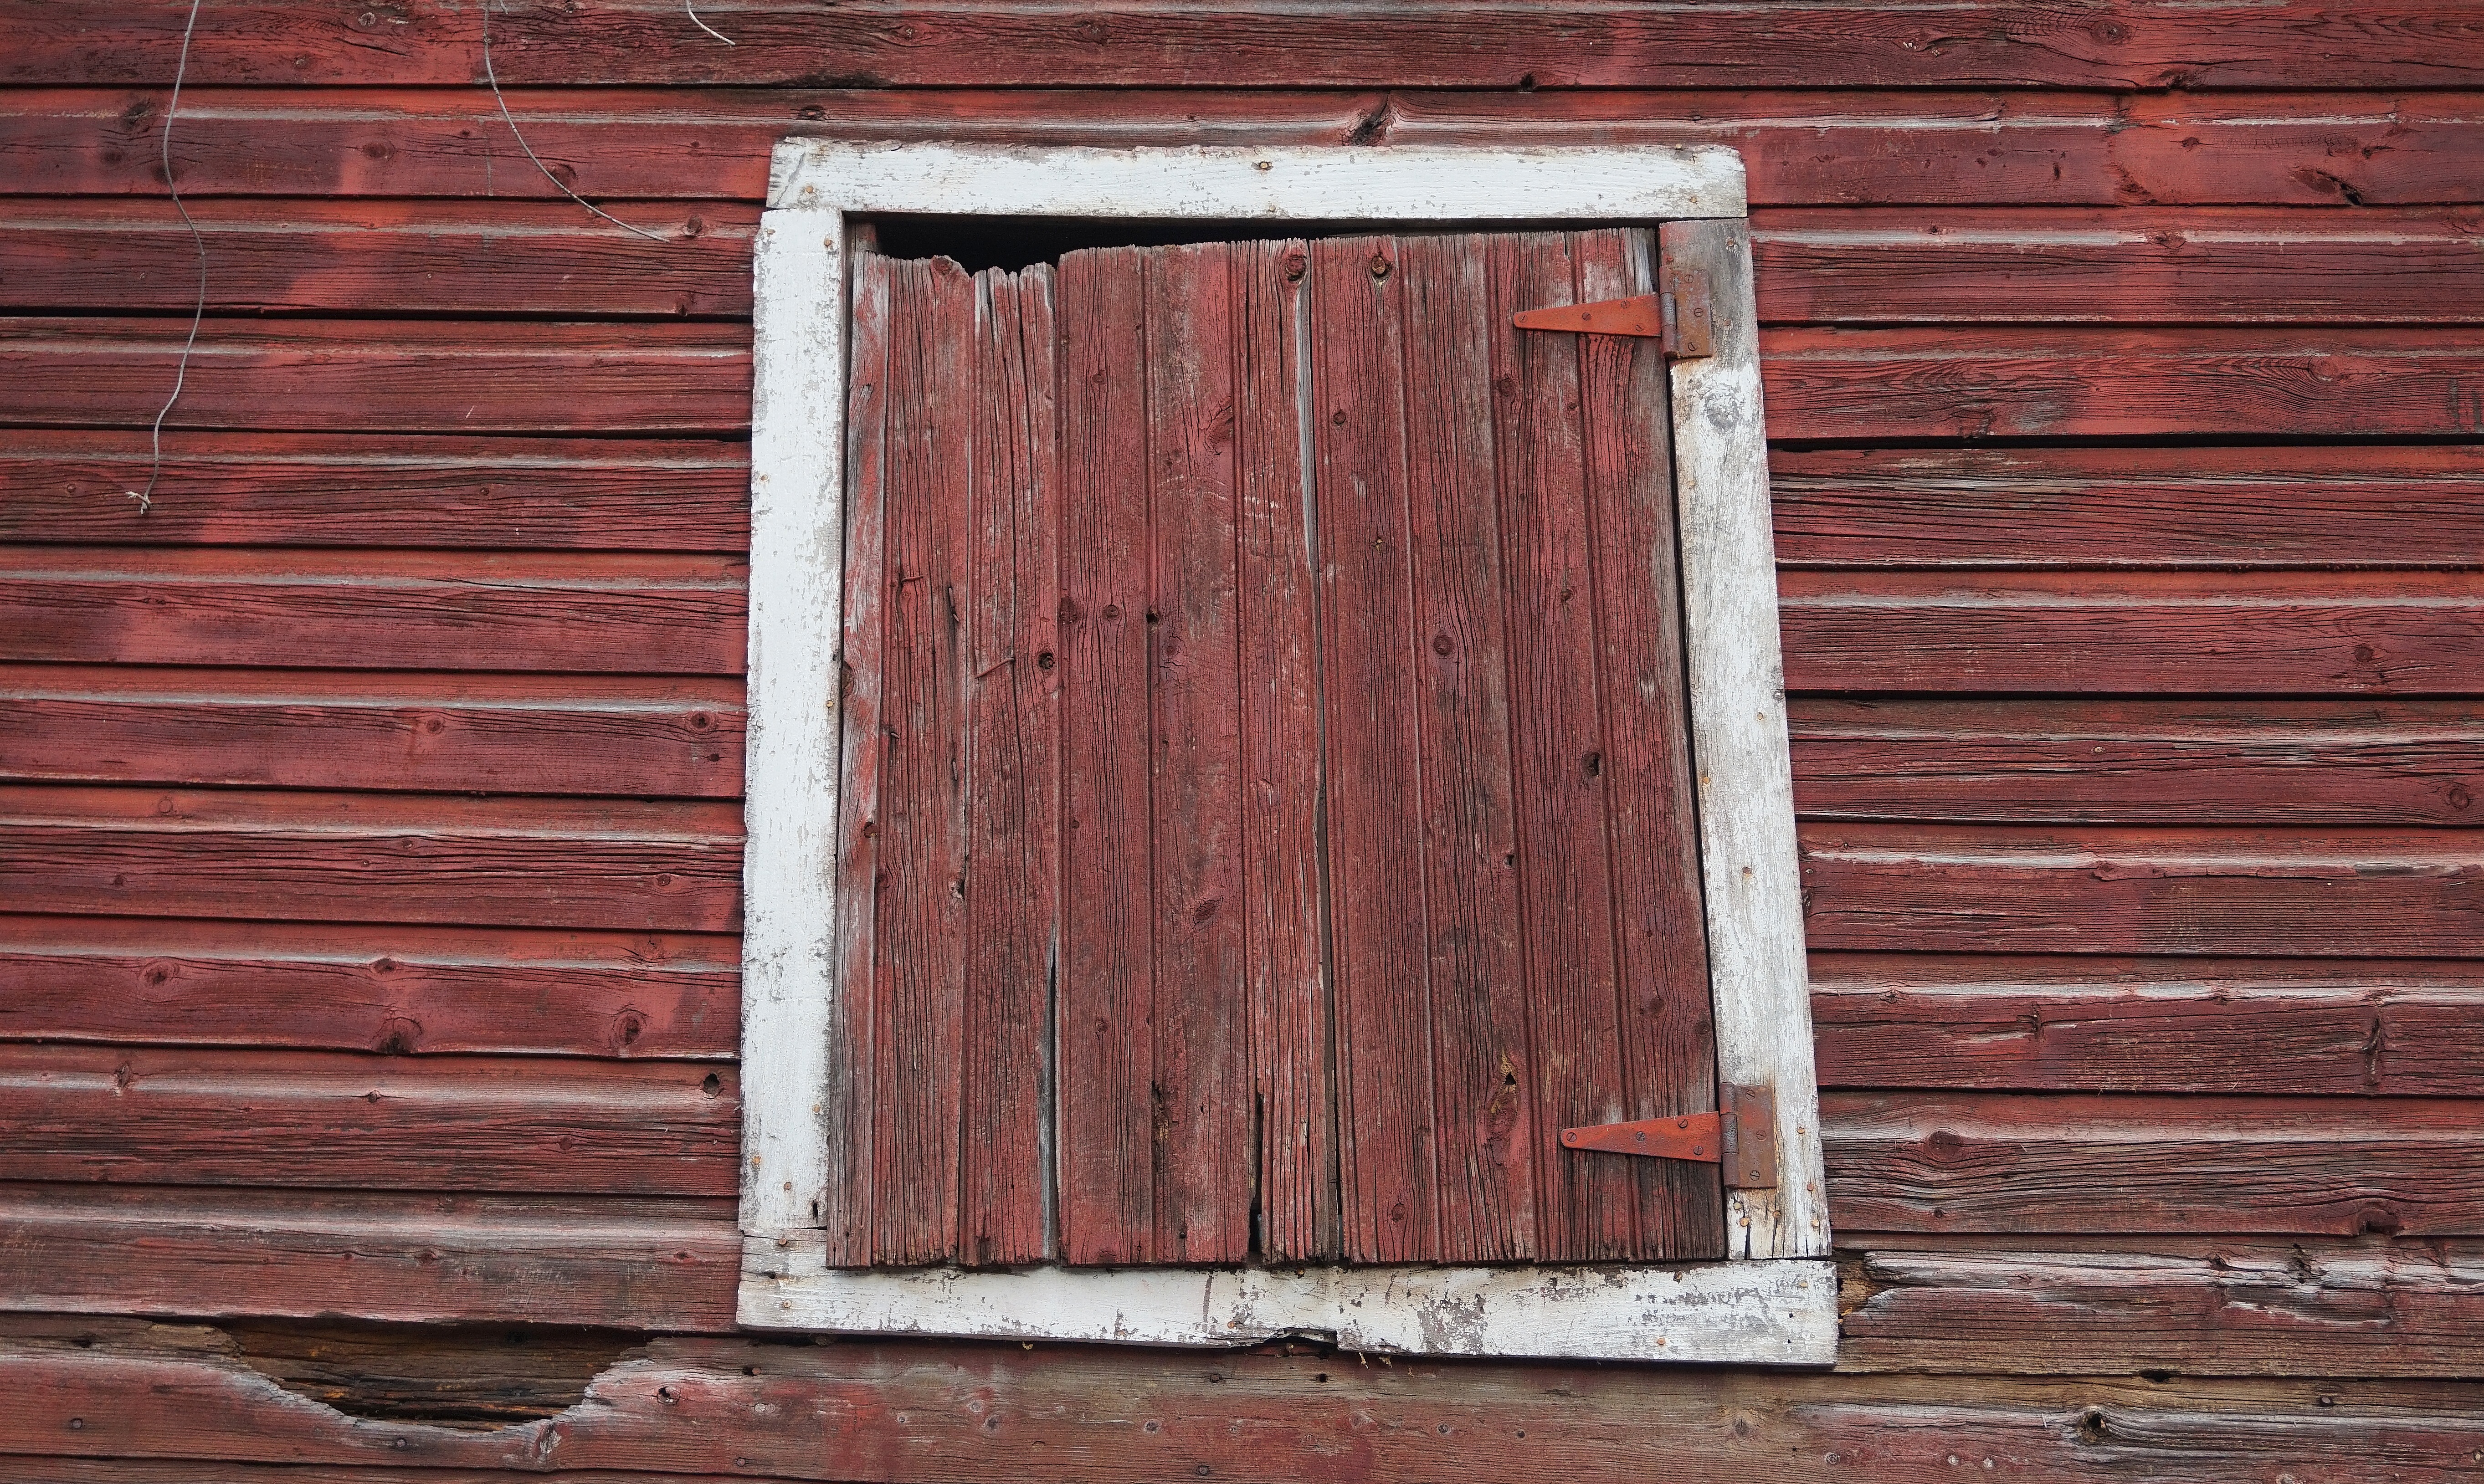
wood, countryside, floor, window, building, old, barn, wall, shed, red, brown, abandoned, brick, lumber, door, material, outdoors, hardwood, classic, log cabin, brickwork, siding, outdoor structure, wood stain